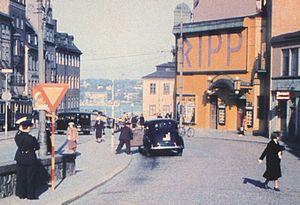
Ri-Teatrarna est une ancienne chaîne de salles de cinéma suédoise, et a été l'un des plus importants exploitant de salles durant l'âge d'or de la fréquentation des salles de cinéma en Suède, des années 1930 aux années 1950. La plupart des salles de Ri-Teatrarna commençait par le préfixe « Ri », comme le Rio, le Rita, ou la Riviera.